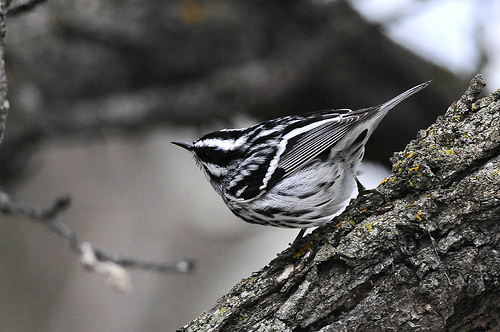
a small bird that is back and white stripes all over its body.
this bird has a long black bill, a black superciliary, and a rounded belly.
a black and white bird with a black beak and a spotted breast.
this small bird has black cheek patches, white eyebrows and white wingbarswhite body with brown stripes all over its head and wings.
this bird is black and white and has a very short beak.
this small bird has black and white stripes all over its body and a thin, pointed beak.
this bird is black with white and has a very short beak.
this little bird has a sharp pointed black bill with white crown and black bands running through the eye with black and white stripe wings.
a small bird, colored black and white, with a very pointy bill.
Species: Black And White Warbler